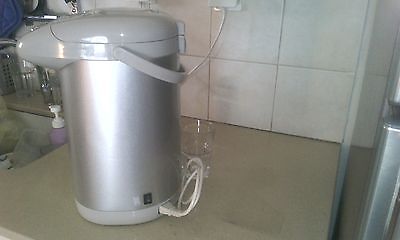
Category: kettle